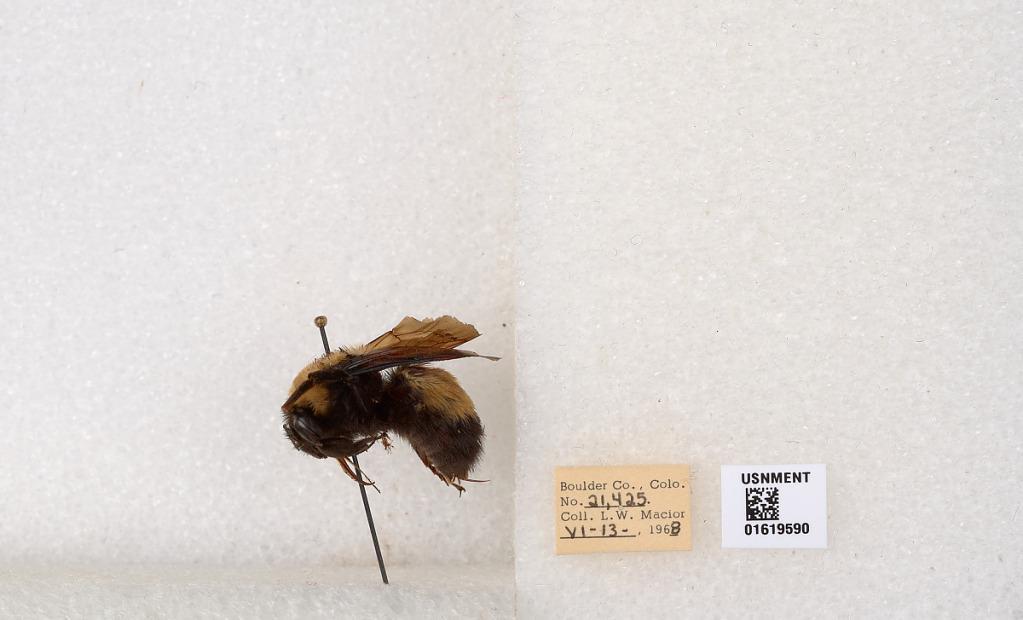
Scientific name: Bombus (Bombus) nevadensis Cresson